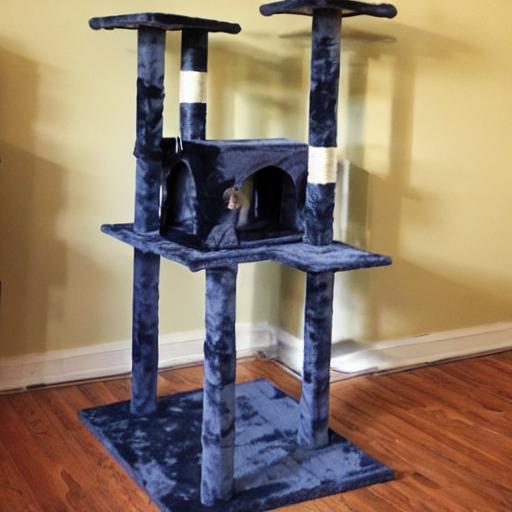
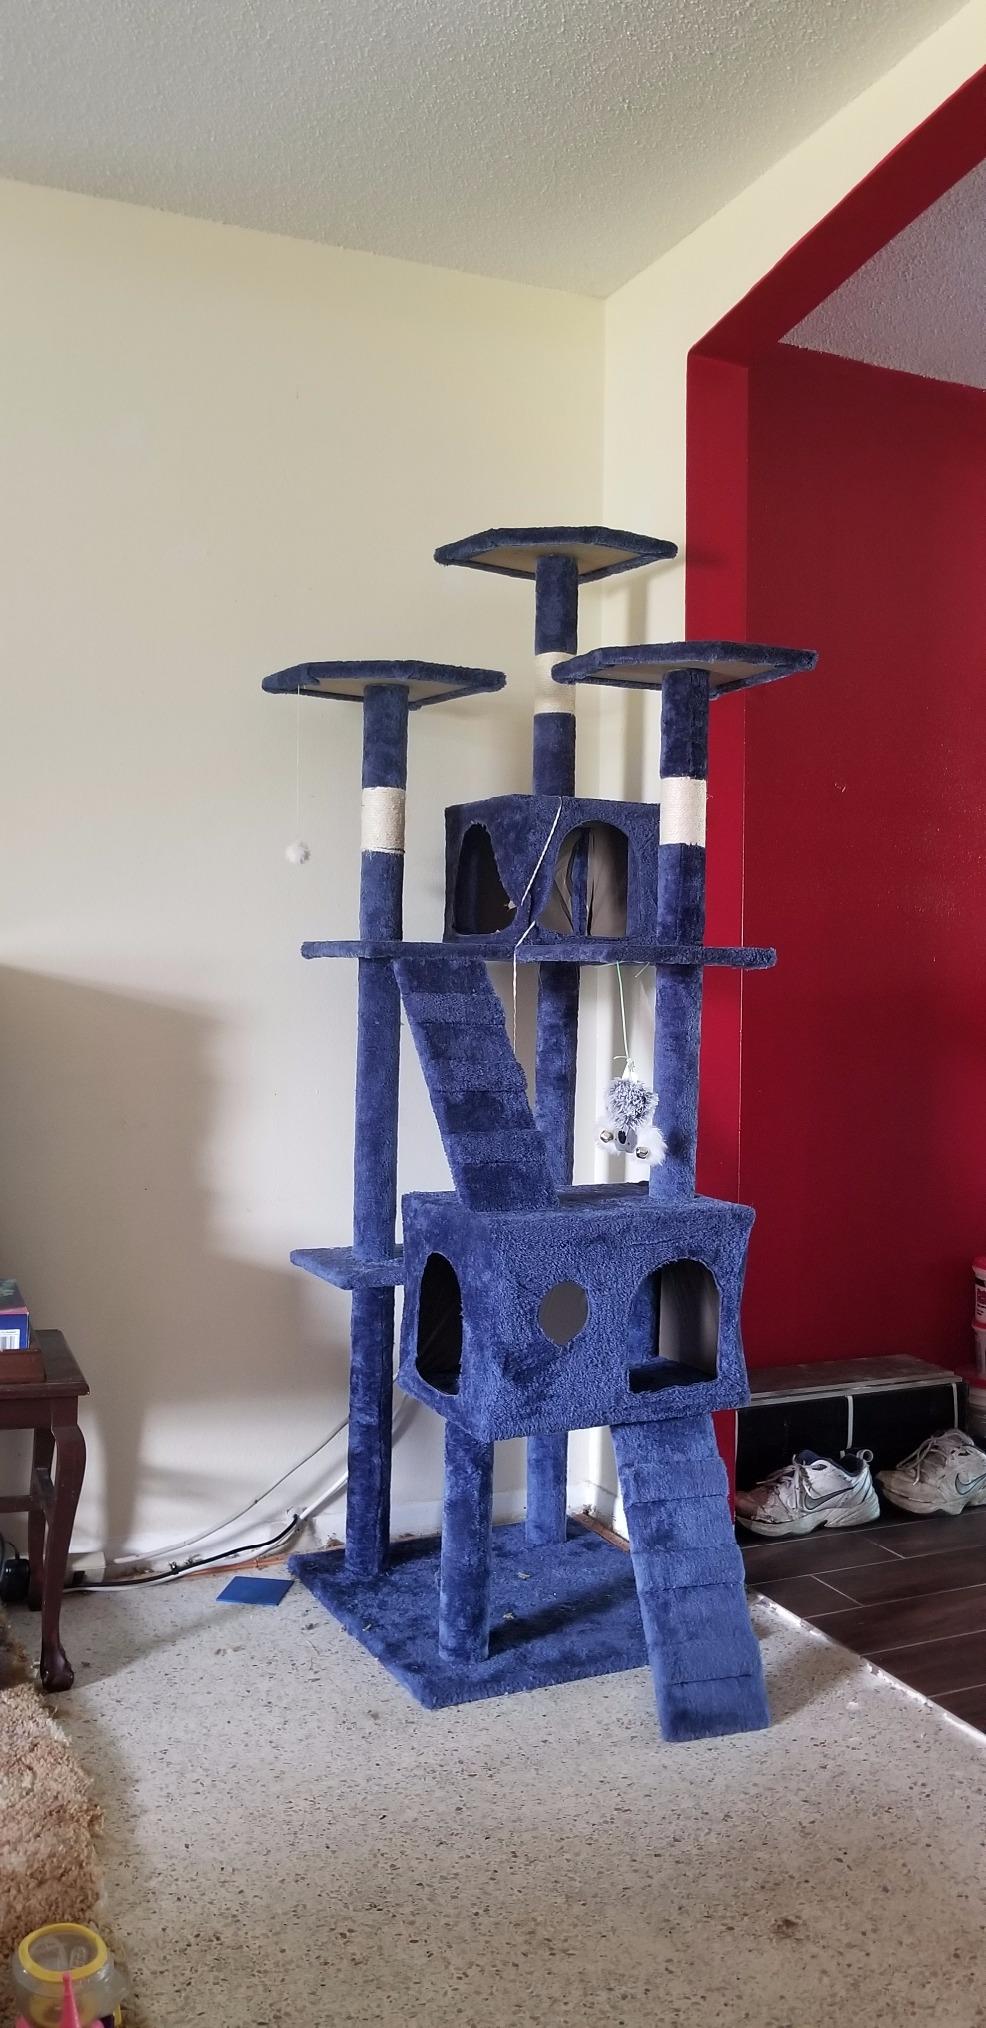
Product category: items_cat tree
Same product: no